Swartberg

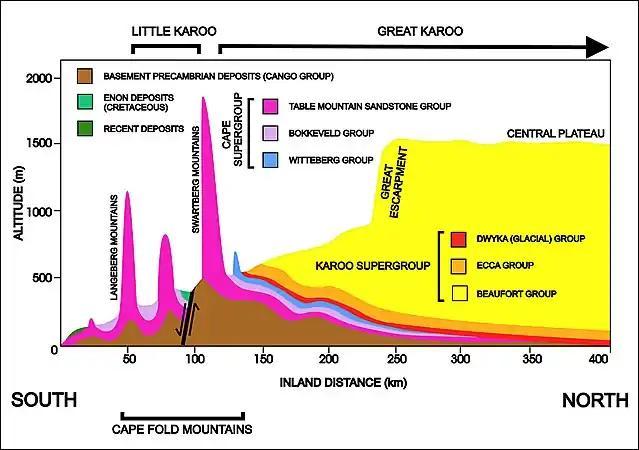
A diagrammatic 400 km north–south cross-section through the southern portion of the Western Cape, South Africa, near Calitzdorp in the Little Karoo (approximately 21° 30’ E), showing the relationship between the Little and Great Karoos, separated by the Swartberg mountain range. The significance of the various geological layers (coloured layers) can be found in the articles on the Karoo Supergroup and Cape Fold Belt. The heavy black line flanked by opposing arrows is the fault that runs for nearly 300 km along the southern edge of the Swartberg Mountains. The Swartberg Mountain range owes some of its great height to upliftment along this fault line. The subsurface structures are not to scale.

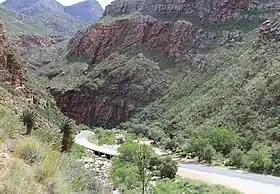
View of the Meiringspoort pass

The Swartberg consists of two officially named ranges, the Smaller and the Greater Swartberg Mountains.